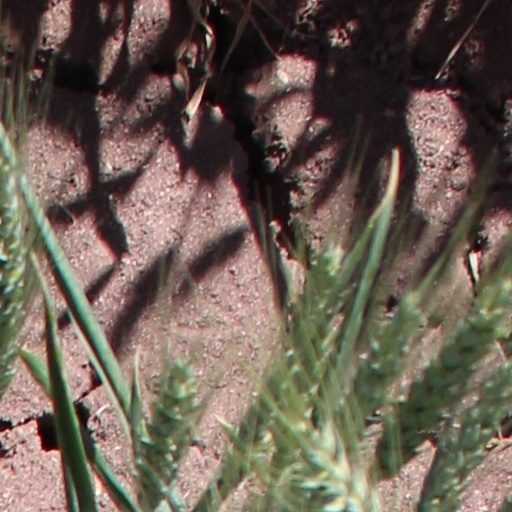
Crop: wheat